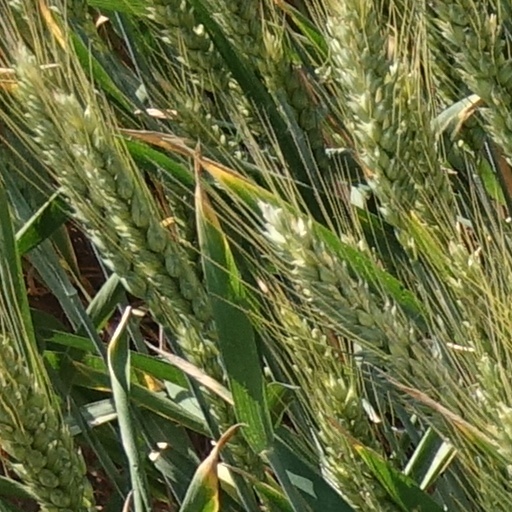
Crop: wheat